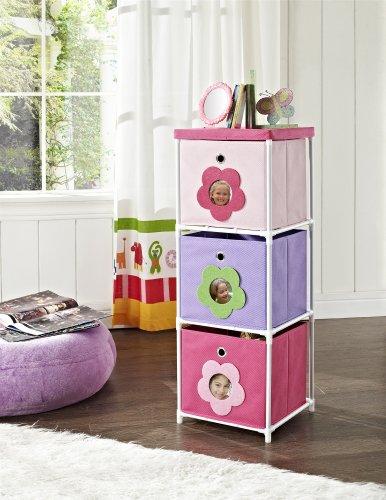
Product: Cosco Blossom 3 Bin Storage Unit, Pink/White
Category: Home & Kitchen | Furniture | Kids' Furniture | Bookcases, Cabinets & Shelves
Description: Organize your child's room with the Cosco Blossom 3 Bin Storage Unit.
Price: $19.99
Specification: ASIN:B00DF0728U|ShippingWeight:6.3pounds(Viewshippingratesandpolicies)|DateFirstAvailable:July10,2013